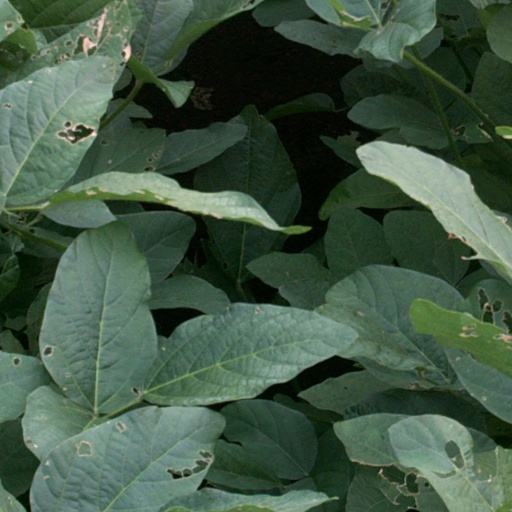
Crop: soybean